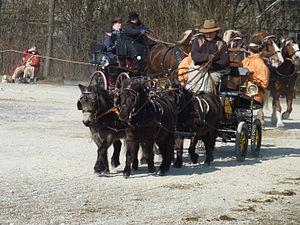
Le Shetland est une race de poney écossaise originaire des îles Shetland, au nord de l'Écosse. C'est l'un des plus petits équidés du monde, particularité qu'il doit à son adaptation au biotope rigoureux de son île originelle. Le Shetland connaît un grand succès dès les années 1850 grâce à sa taille réduite et son corps massif, qui lui permettent de se faufiler dans les étroites galeries minières et de transporter du charbon ou des métaux. Il est exporté partout dans les îles Britanniques. Avec le développement de l'équitation sur poney, il est devenu un animal de loisir et d'instruction pour les enfants, ce qui lui a valu de gagner le monde entier.